Sexton Foods

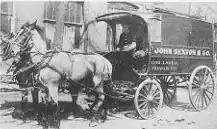
John Sexton & Co. team, wagon and driver making grocery deliveries from the Franklin and Lake Street building in the Chicago Loop, spring of 1910

In 1898, John Sexton & Co. was incorporated. The company directors were John Sexton, president; Dan E. Upton (cousin), vice president, Harold R. White, secretary; and William M. O'Leary (nephew), treasurer.